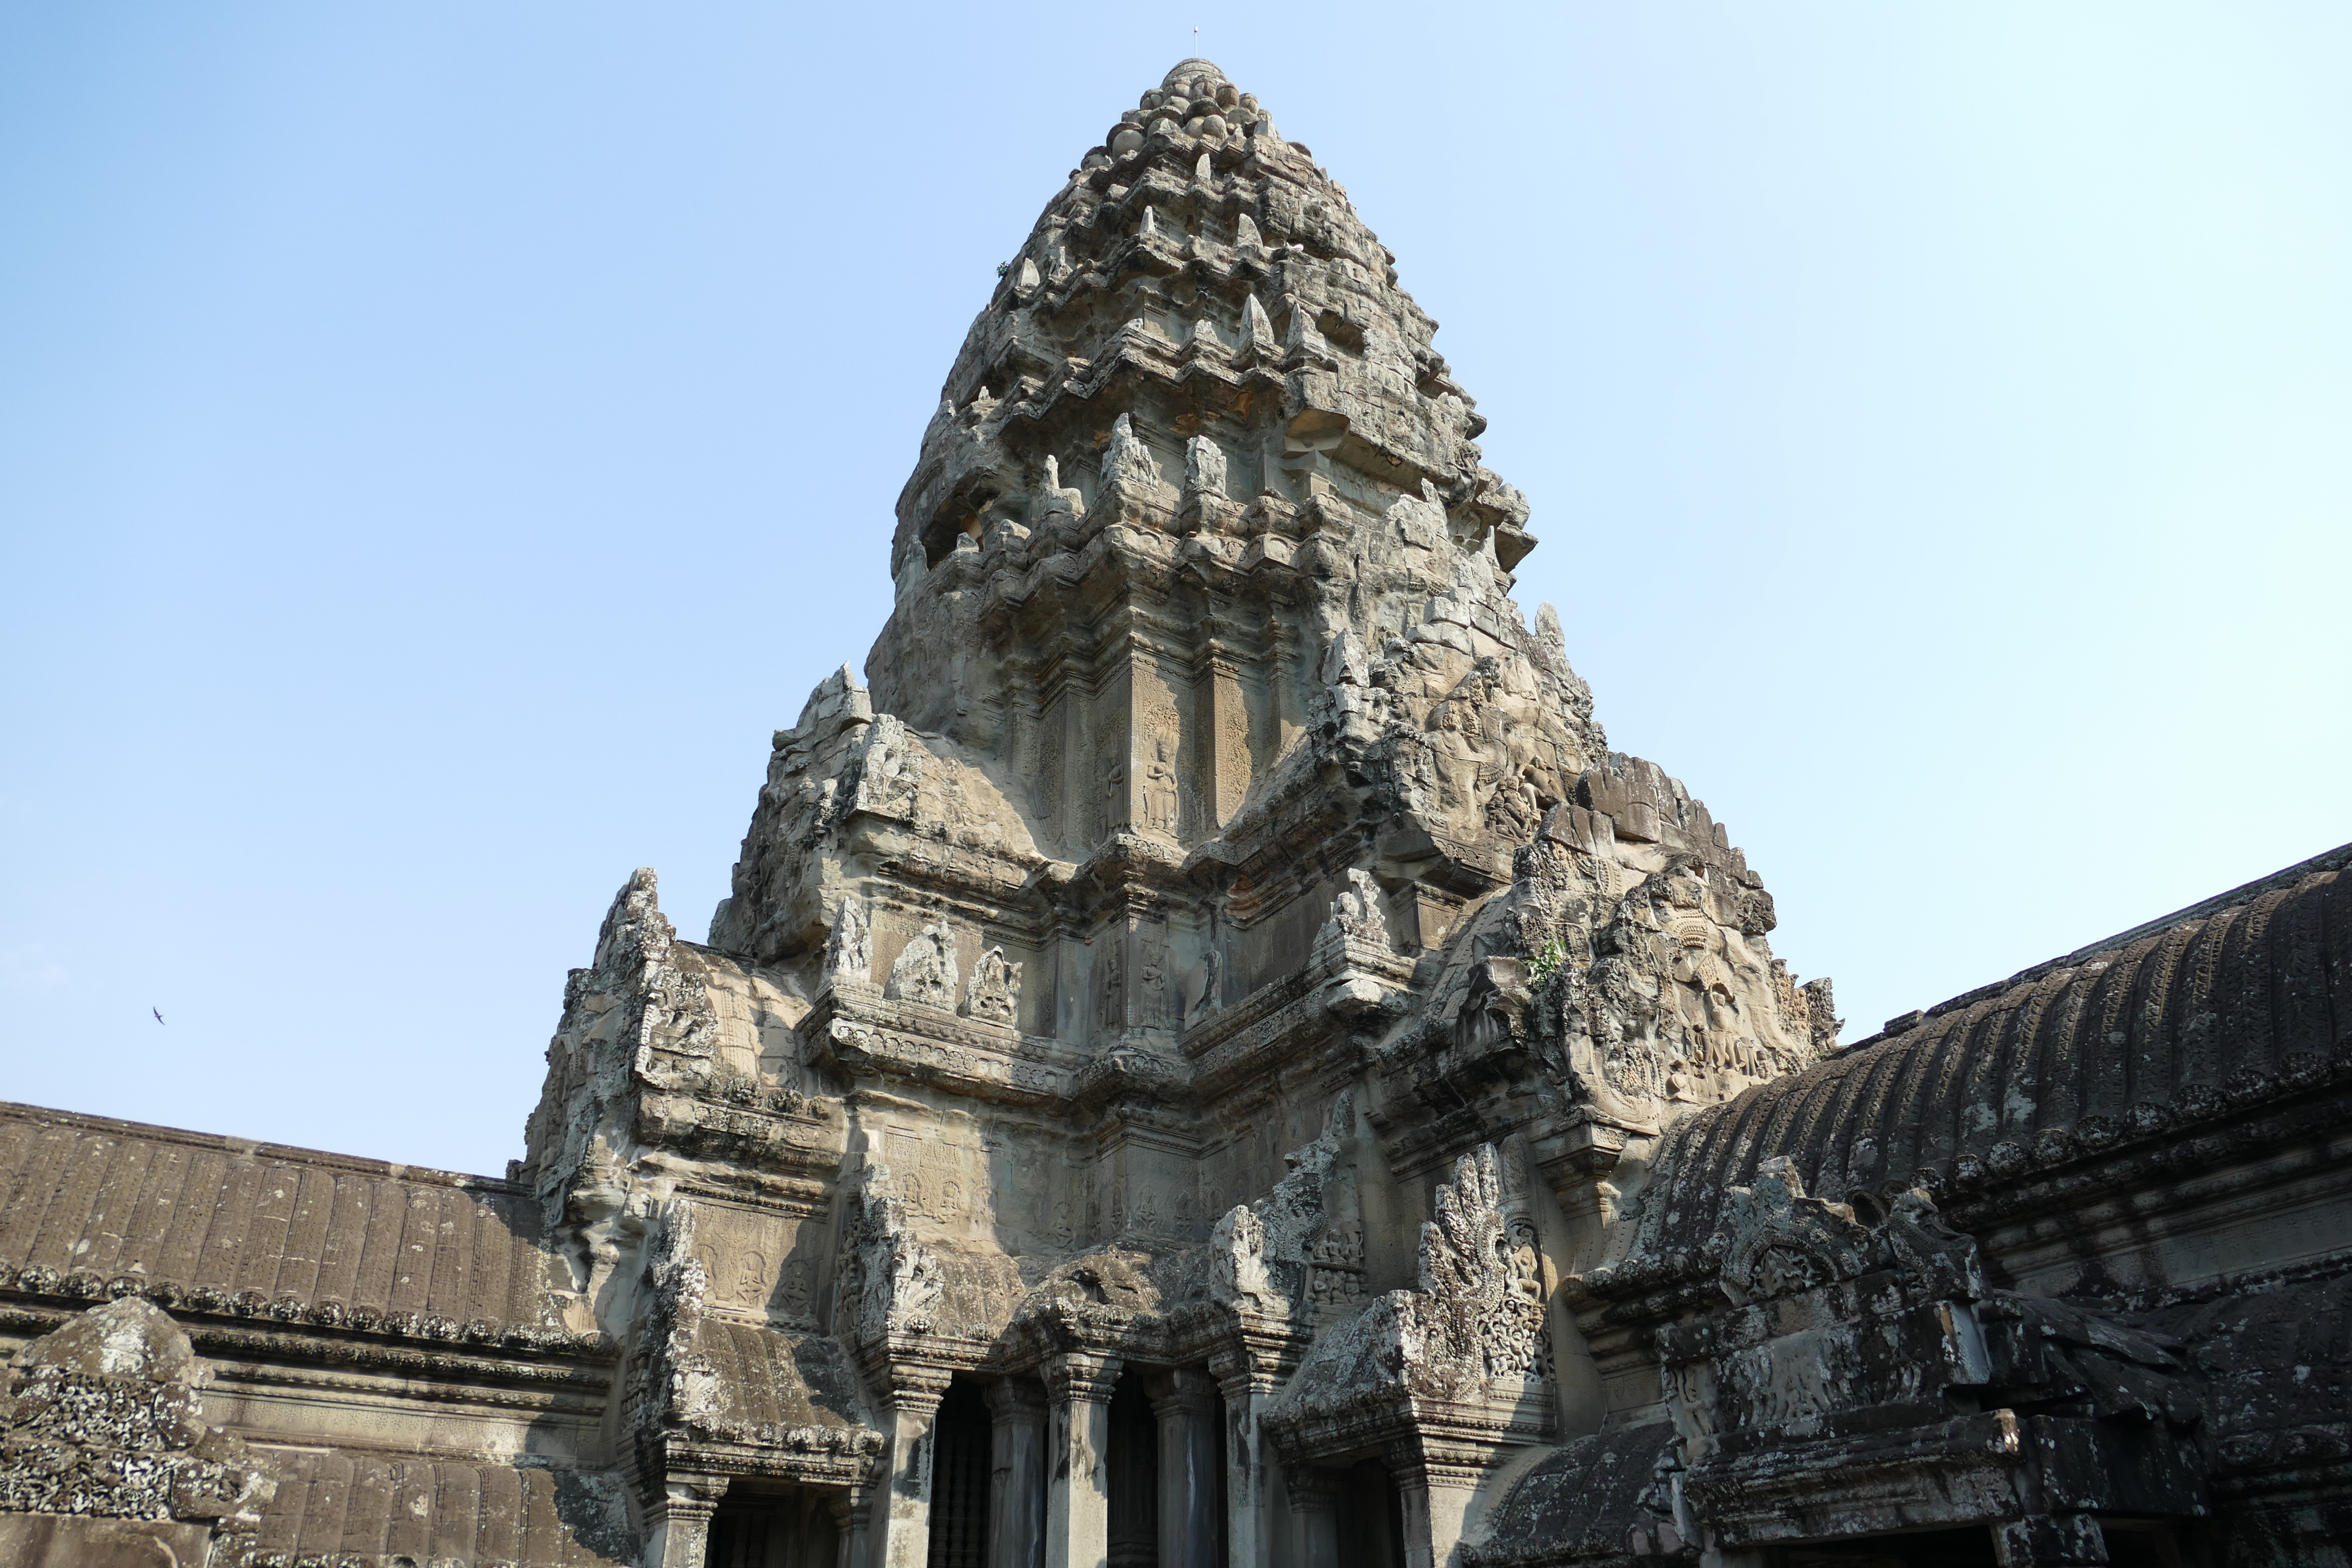
architecture, building, monument, statue, tower, asia, landmark, place of worship, world heritage, temple, ruins, cambodia, unesco, angkor wat, historically, wat, angkor, siem reap, tours, archaeological site, unesco world heritage site, unesco world heritage, temple complex, hindu temple, historic site, ancient history